Sci-Fi Dine-In Theater Restaurant

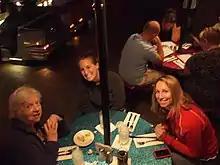
There are six picnic tables near the back of the dining room that are used when the restaurant is full and there are guests who are willing to forgo the experience of sitting in the cars.

The Sci-Fi Dine-In is modeled after a 1950s drive-in theater. The entrance is made to look like a box office, and guests can walk from there along a tall fence to the dining room, where they sit at formica countertops in booths made to look like convertibles from the 1940s and 1950s. These booths were designed by Walt Disney Imagineering and are made of fiberglass with much chrome plating. The cars have whitewall tires, and speakers are mounted on poles next to each car. The license plates are dated from 1955, and each convertible seats four people, although these mock vehicles were initially six-seaters when the restaurant first opened. There are six picnic tables near the back of the room that are only used when the rest of the restaurant is full and there are guests who are willing to forego the experience of sitting in the cars. All guests who make reservations are seated in the cars, although this was not the case the year the restaurant first opened. The restaurant has a total seating capacity of 260.